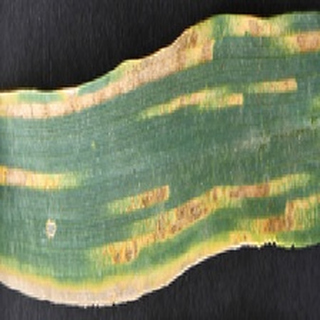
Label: wheat_yellow_rust